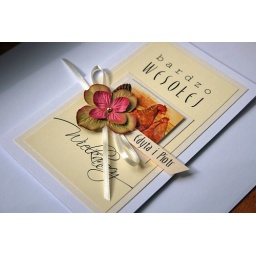
hens are from a paper box that eggs were packed in :)